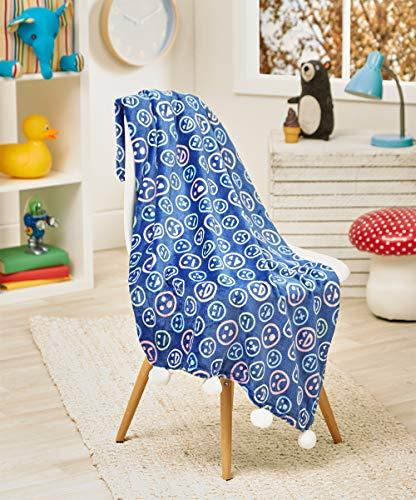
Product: Posh Home Pompom Velvet Emoji Fleece Plush Throw, Super Soft Large Oversized Cozy Lightweight Blanket for Toddlers Kids Teens and Young Adult
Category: Home & Kitchen | Bedding | Kids' Bedding | Blankets & Throws | Throws
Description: Cute colorful Emoji blanket is extra soft, fluffy, and Warm.
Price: $29.99
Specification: ProductDimensions:60x50x0.5inches|ItemWeight:1.6pounds|ShippingWeight:1.6pounds(Viewshippingratesandpolicies)|Manufacturer:SamSalem&Son|ASIN:B076TL3K4V|Itemmodelnumber:EMO-PPTH-GE